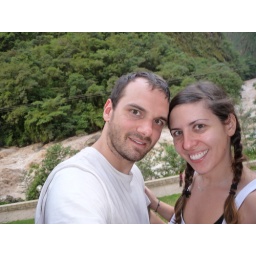
overlooking the river from our balcony in aguas caliente